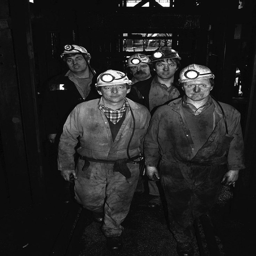
statesmanlied to miners about jobs and the extent of her plans to close business